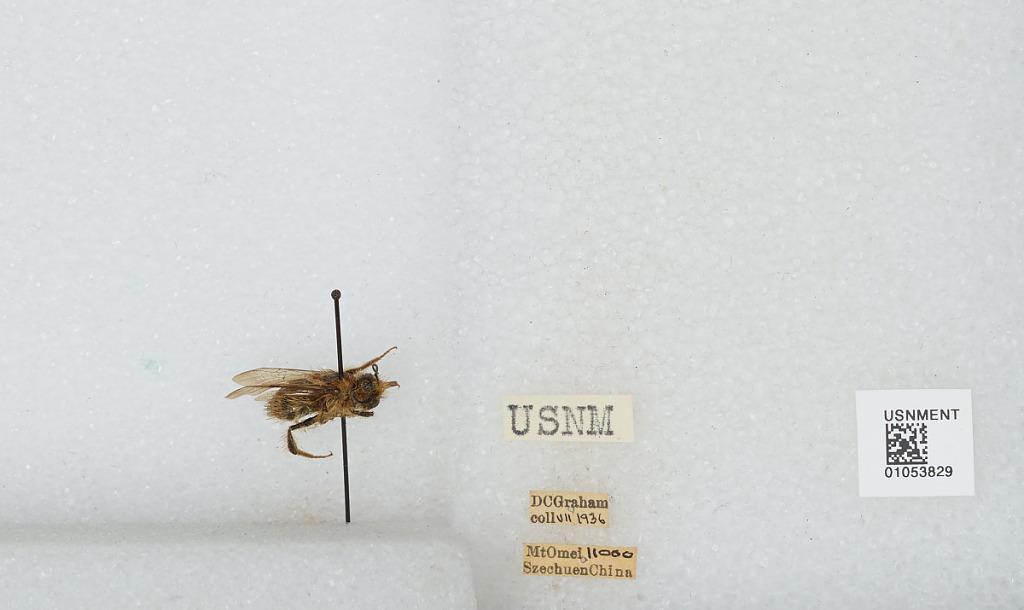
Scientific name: Bombus sp.
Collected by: D. Graham
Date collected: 1936-7-
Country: China
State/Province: Sichuan
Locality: Mt. Emei